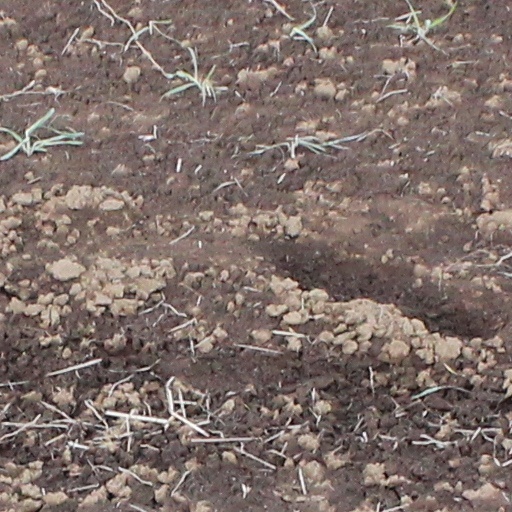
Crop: wheat